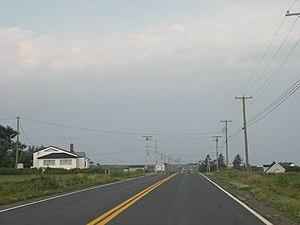
New Bandon, au Nouveau-Brunswick.
New Bandon-Salmon Beach est un district de services locaux situé dans le comté de Gloucester, au nord-est de la province canadienne du Nouveau-Brunswick. Comme dans la plupart des DSL de la province, la population s'identifie plus à ses différents hameaux, soit Canobie, Canobie South, Clifton, Janeville, New Bandon, Salmon Beach, Springfield Settlement et Stonehaven.